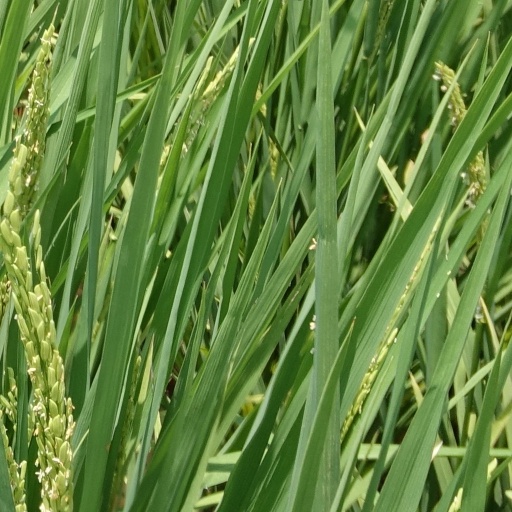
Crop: rice